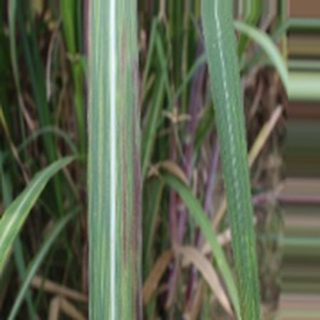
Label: sugarcane_bacterial_blight